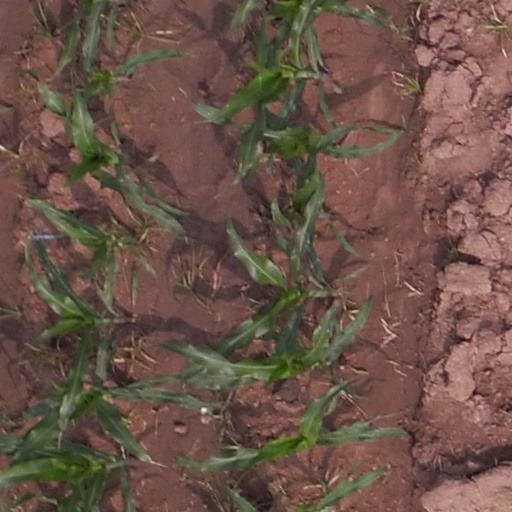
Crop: maize; corn